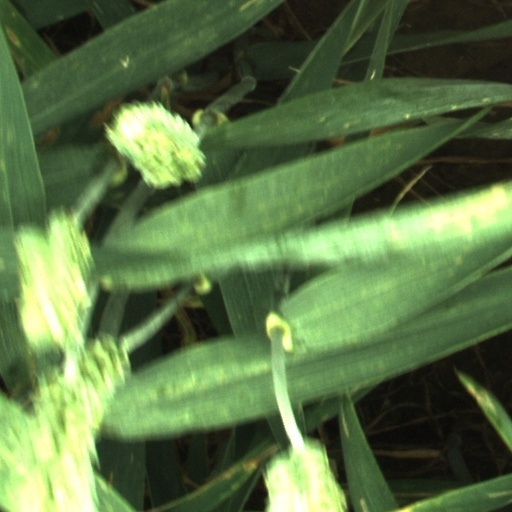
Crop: wheat